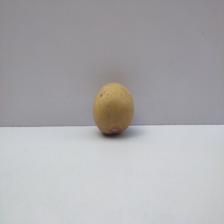
Size: Medium